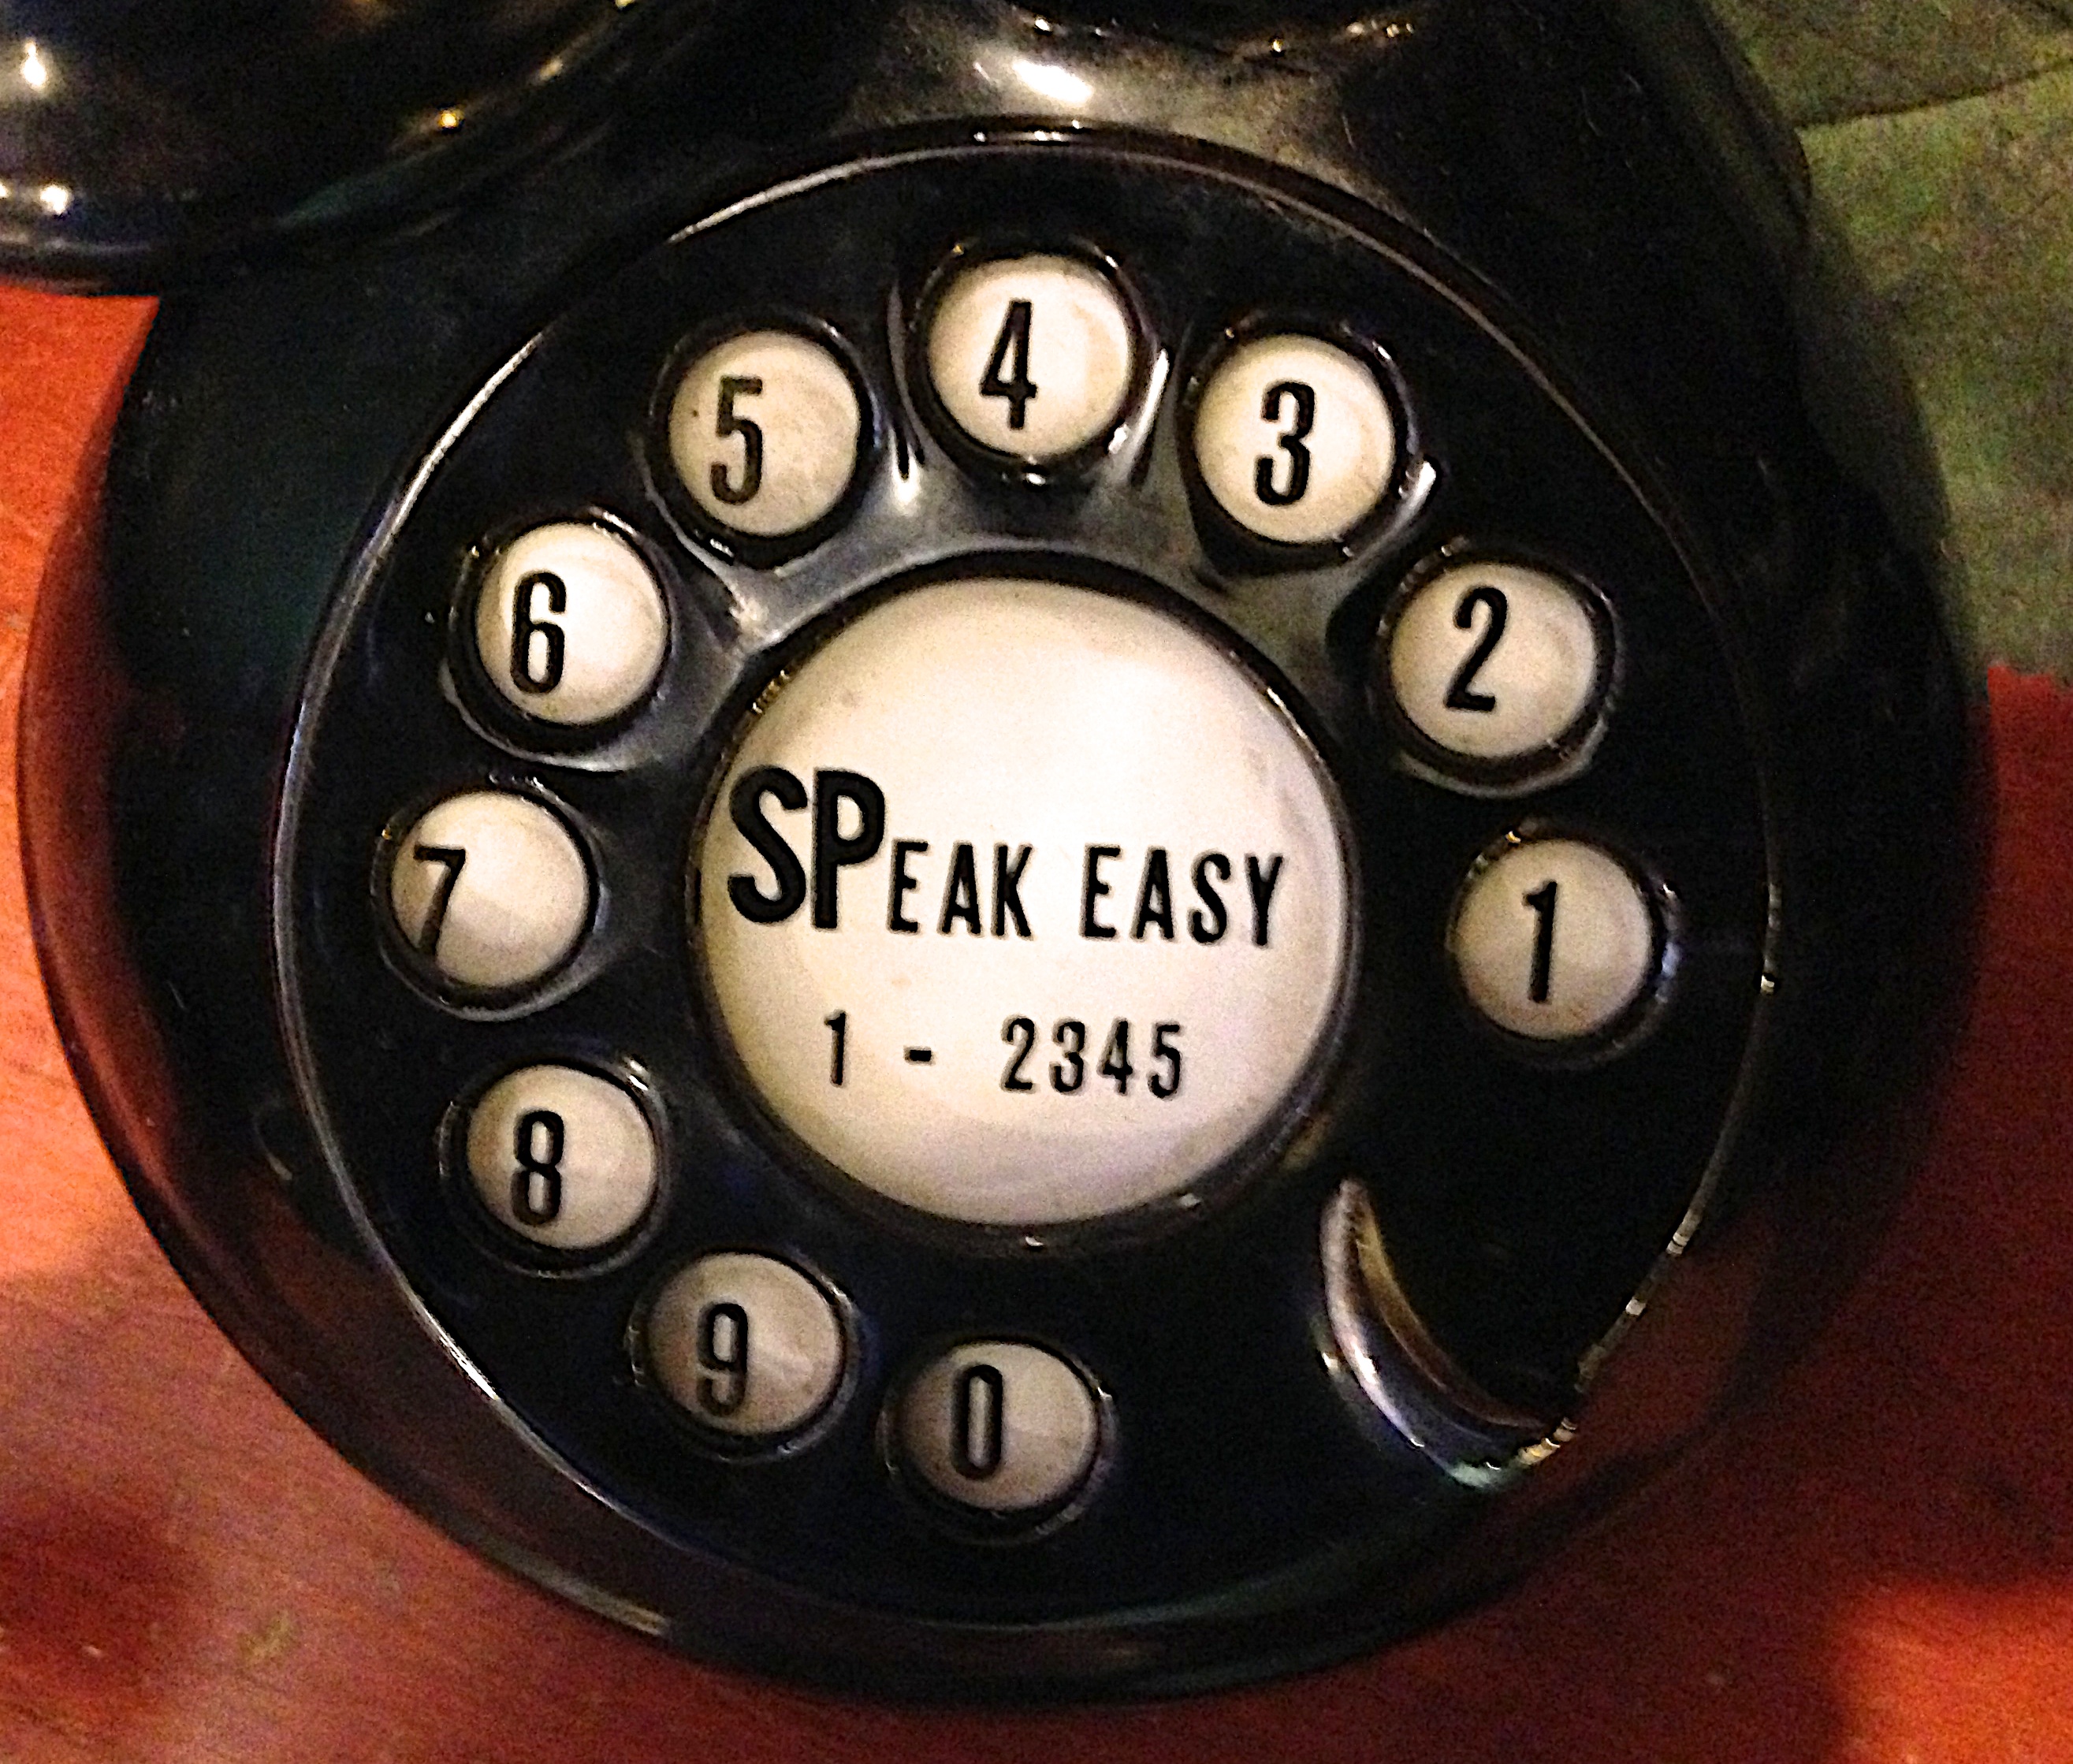
wheel, phone, gauge, steering wheel, eye, rim